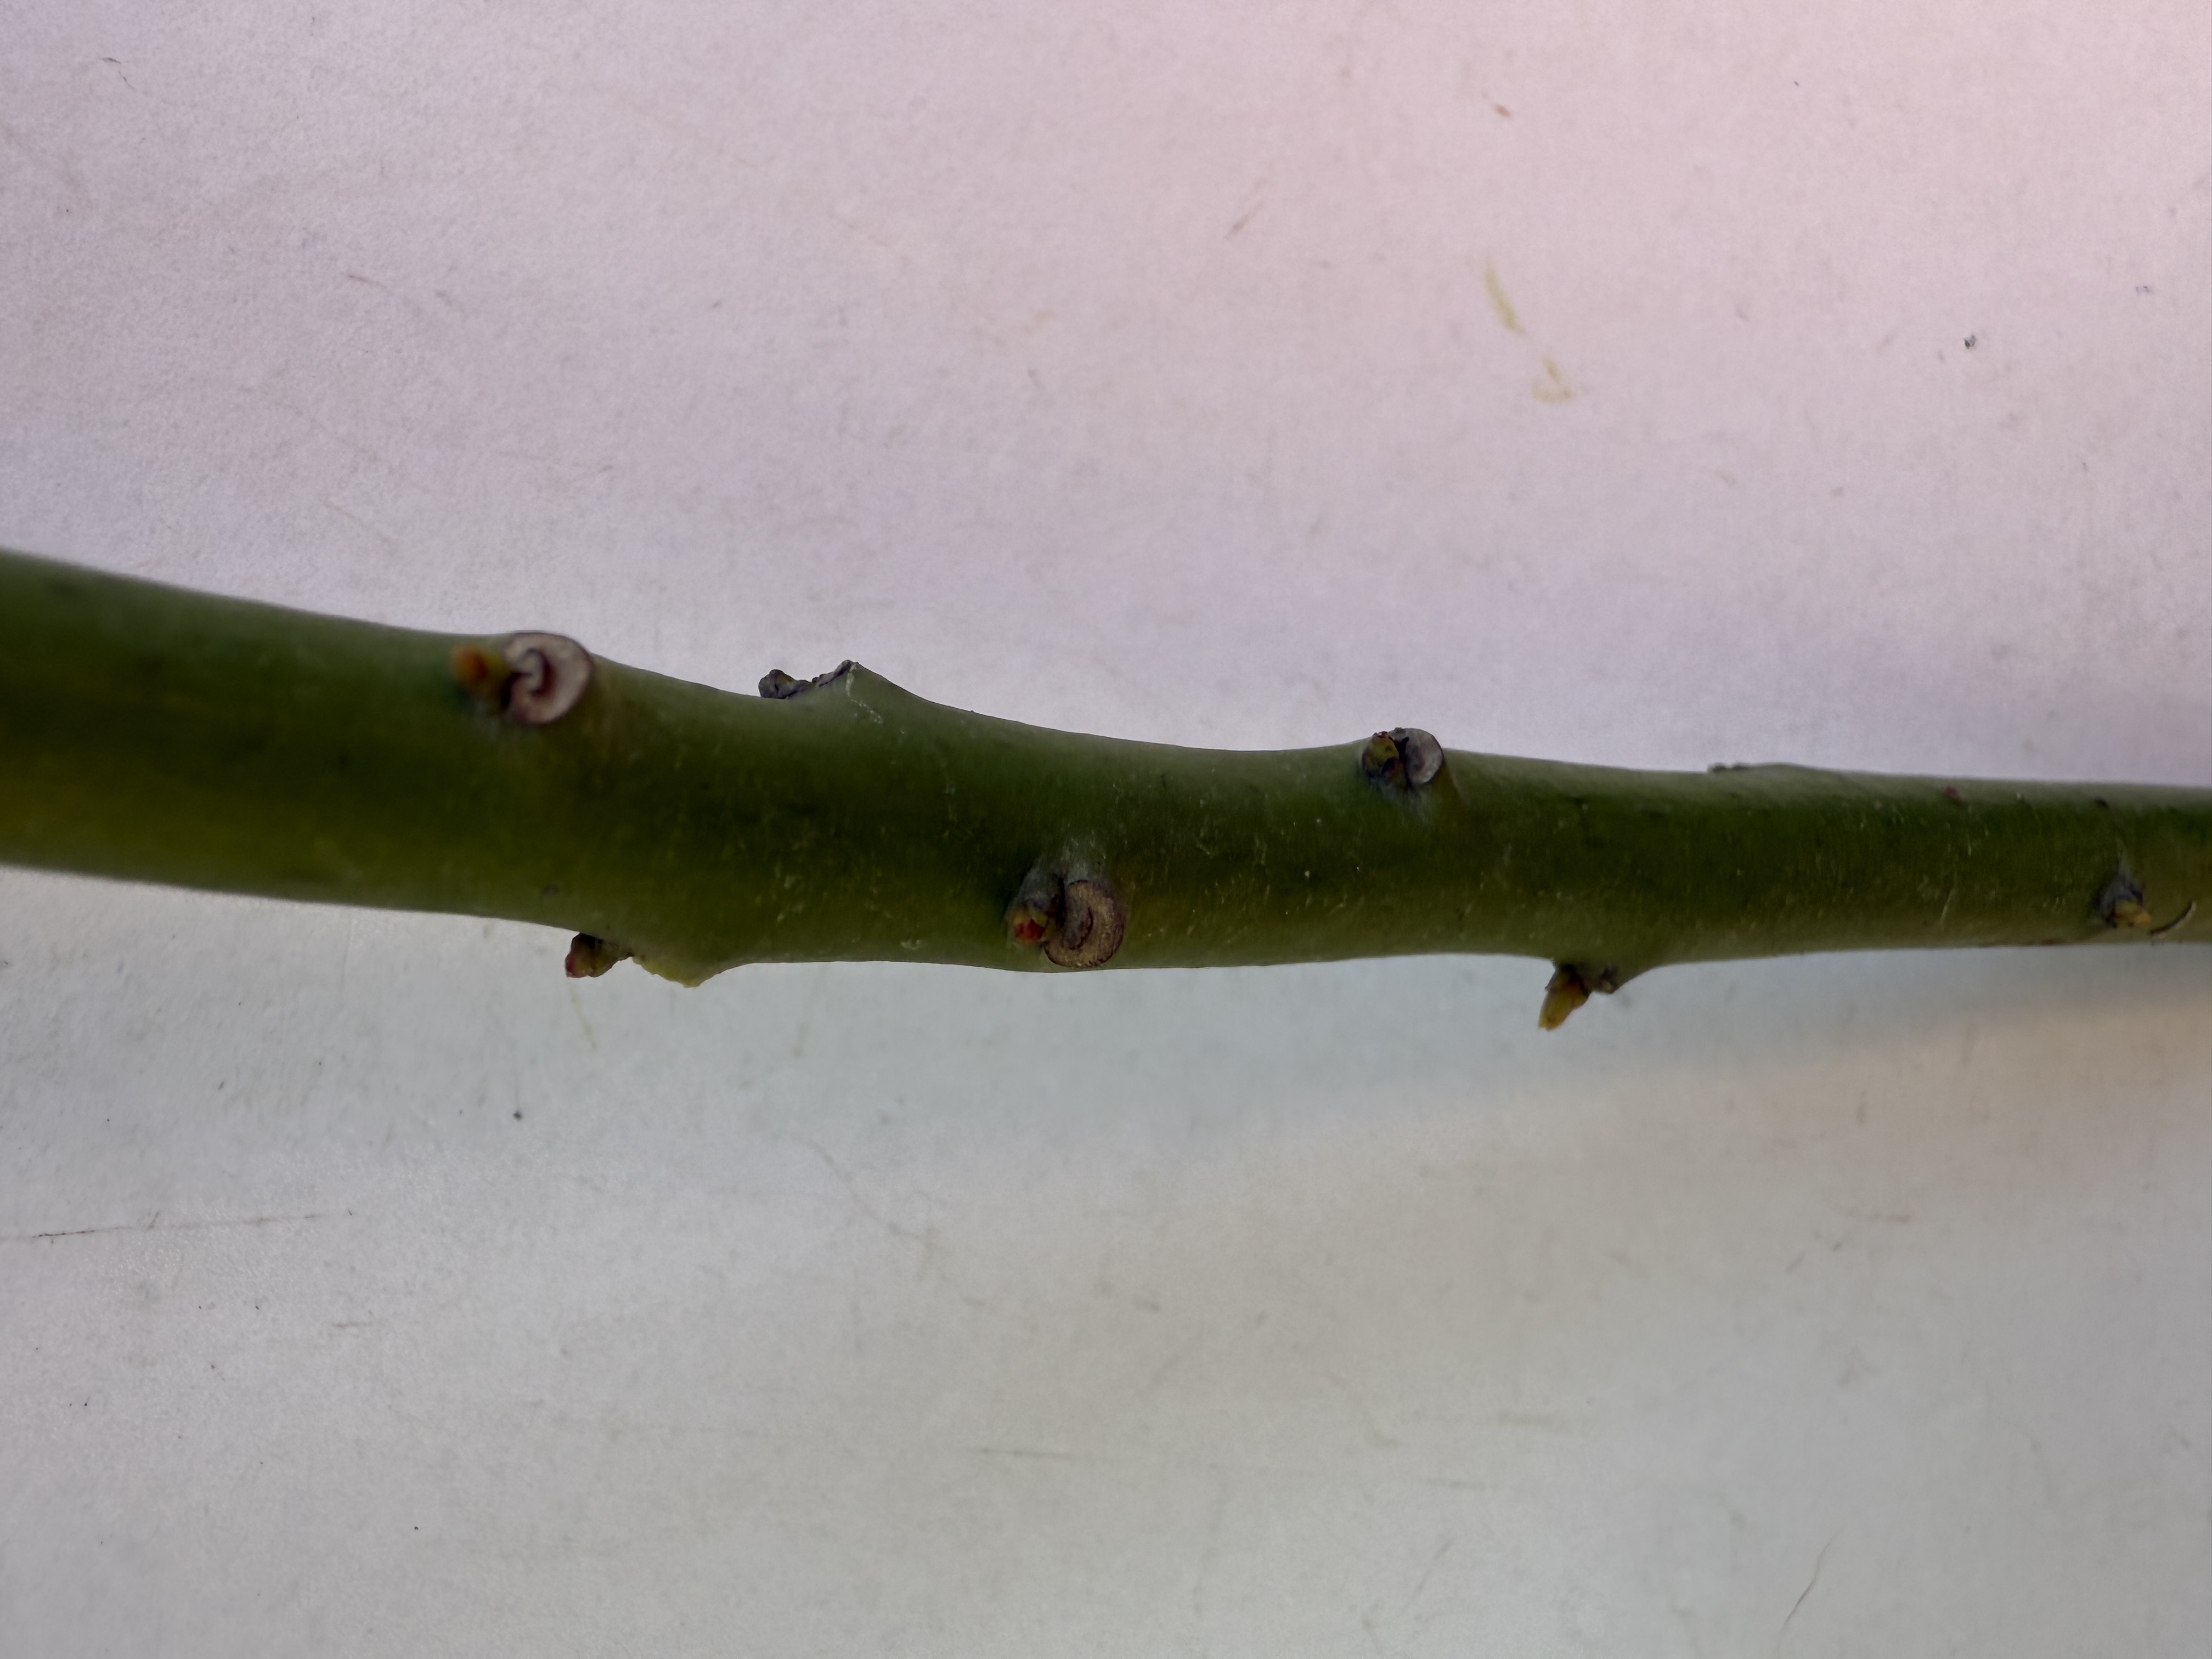
Variety: Avocado